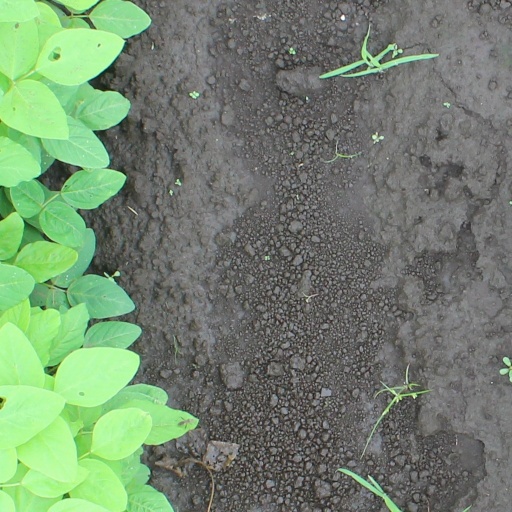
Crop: soybean